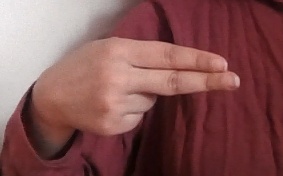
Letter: ain